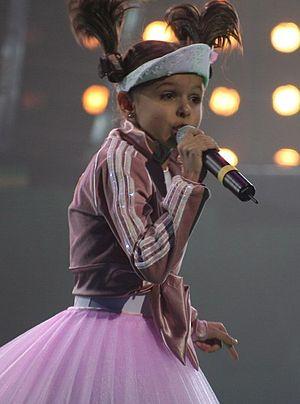
Le Concours Eurovision de la chanson junior est un concours annuel de chant organisé par l'UER depuis 2003 et ouvert uniquement aux pays membres actifs de l'UER.
Xenia Sitnik, de son nom complet Xenia Mikhaïlovna Sitnik-Statsenko est la gagnante biélorusse du Concours Eurovision de la chanson junior en 2005, avec la chanson My Vmeste, écrite par elle-même.